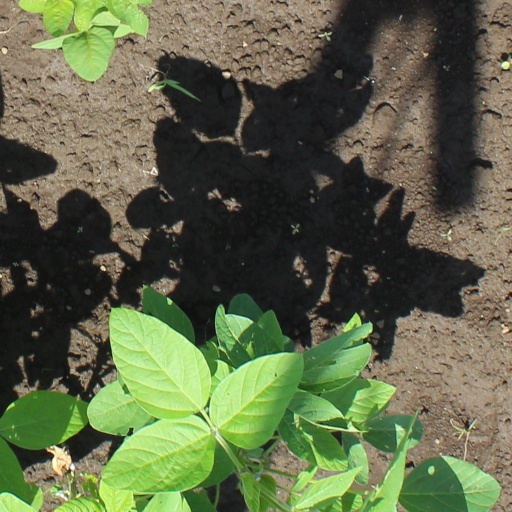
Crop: soybean